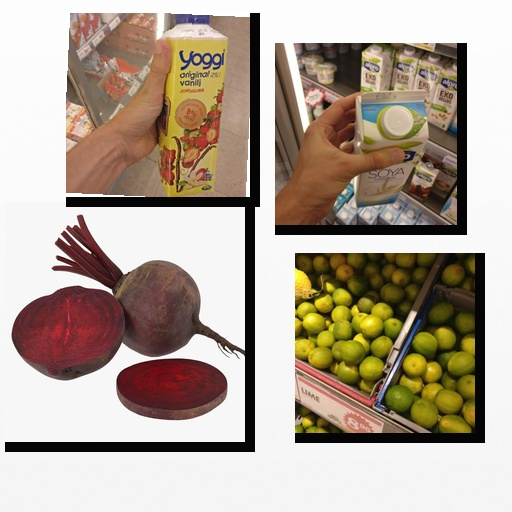
Food items: beetroot, strawberry_yoghurt, soy_milk, lime